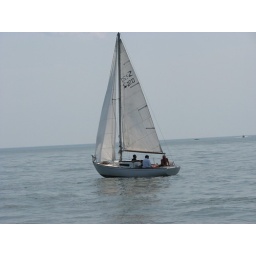
Vacation 2009Small sail boat in Indian River Bay